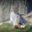
Label: squirrel